Jerzy Cynk

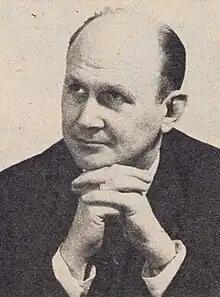

Jerzy Bogdan Cynk (11 May 1925 – 18 November 2016) was a Polish-British historian, journalist and writer, author of numerous English and Polish language publications on aviation of Poland.